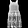
Label: Dress